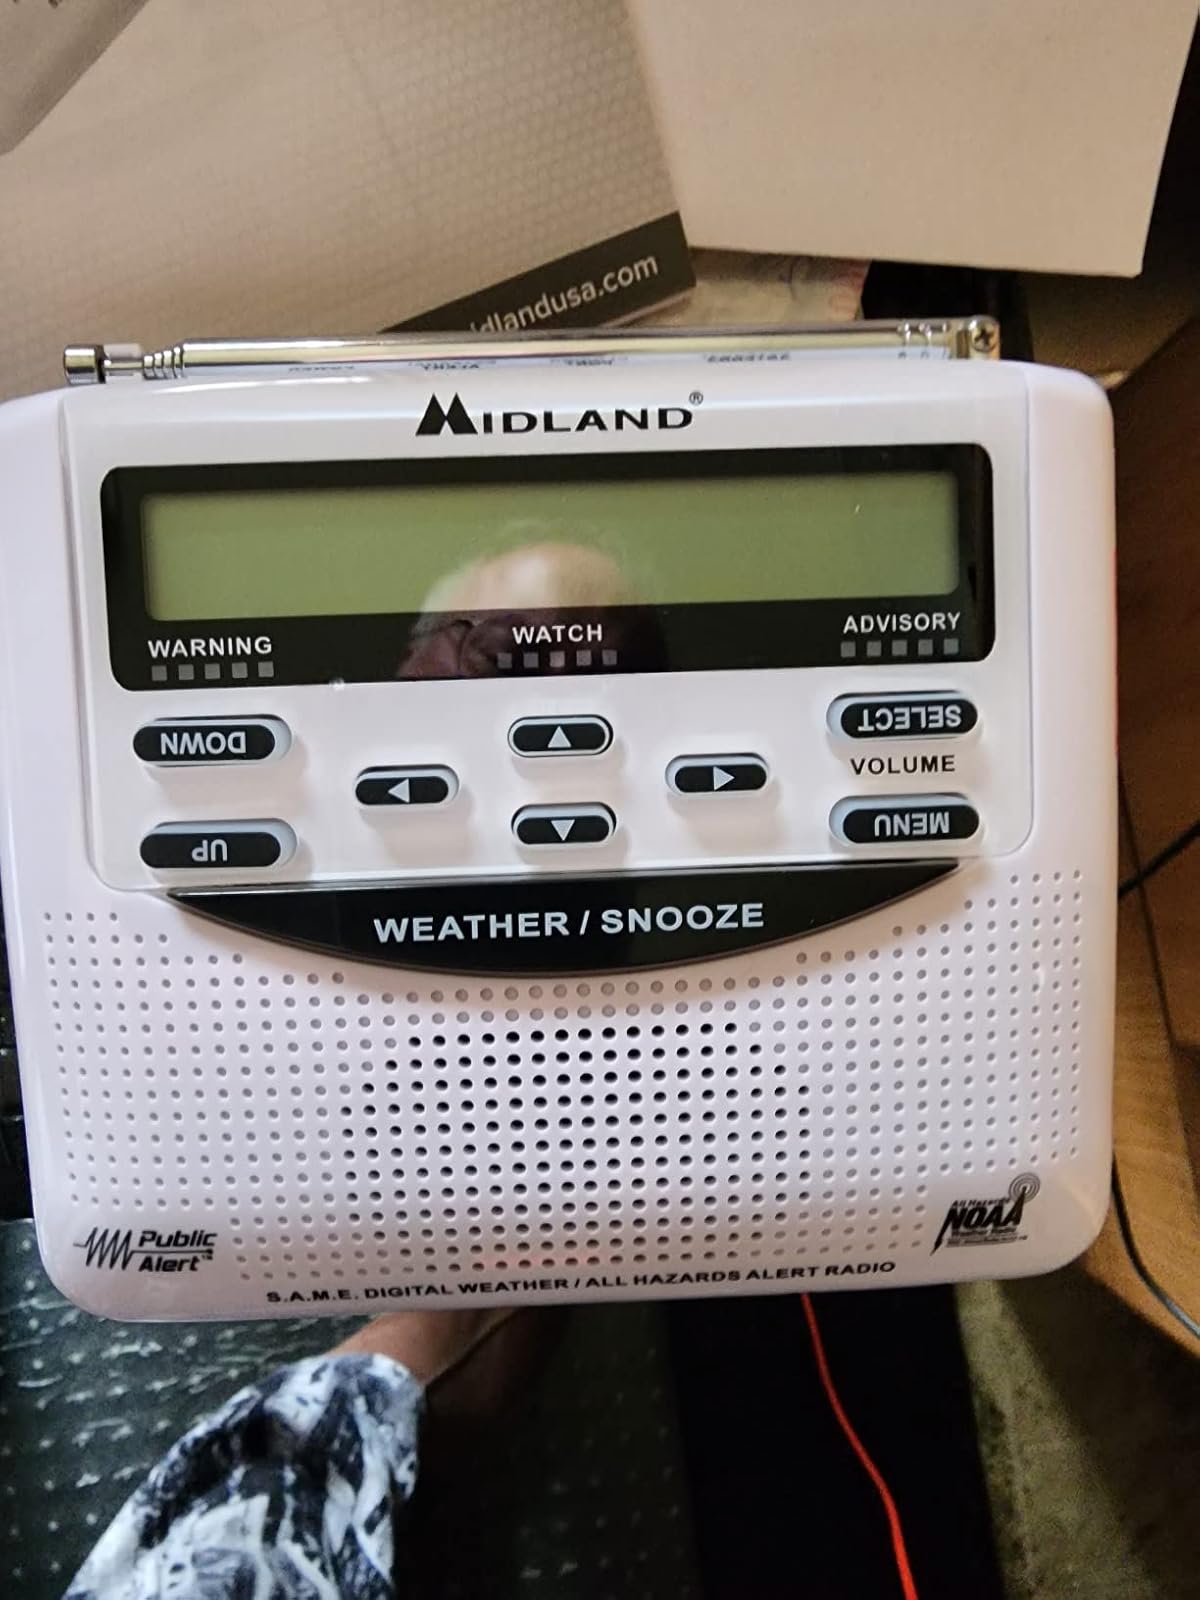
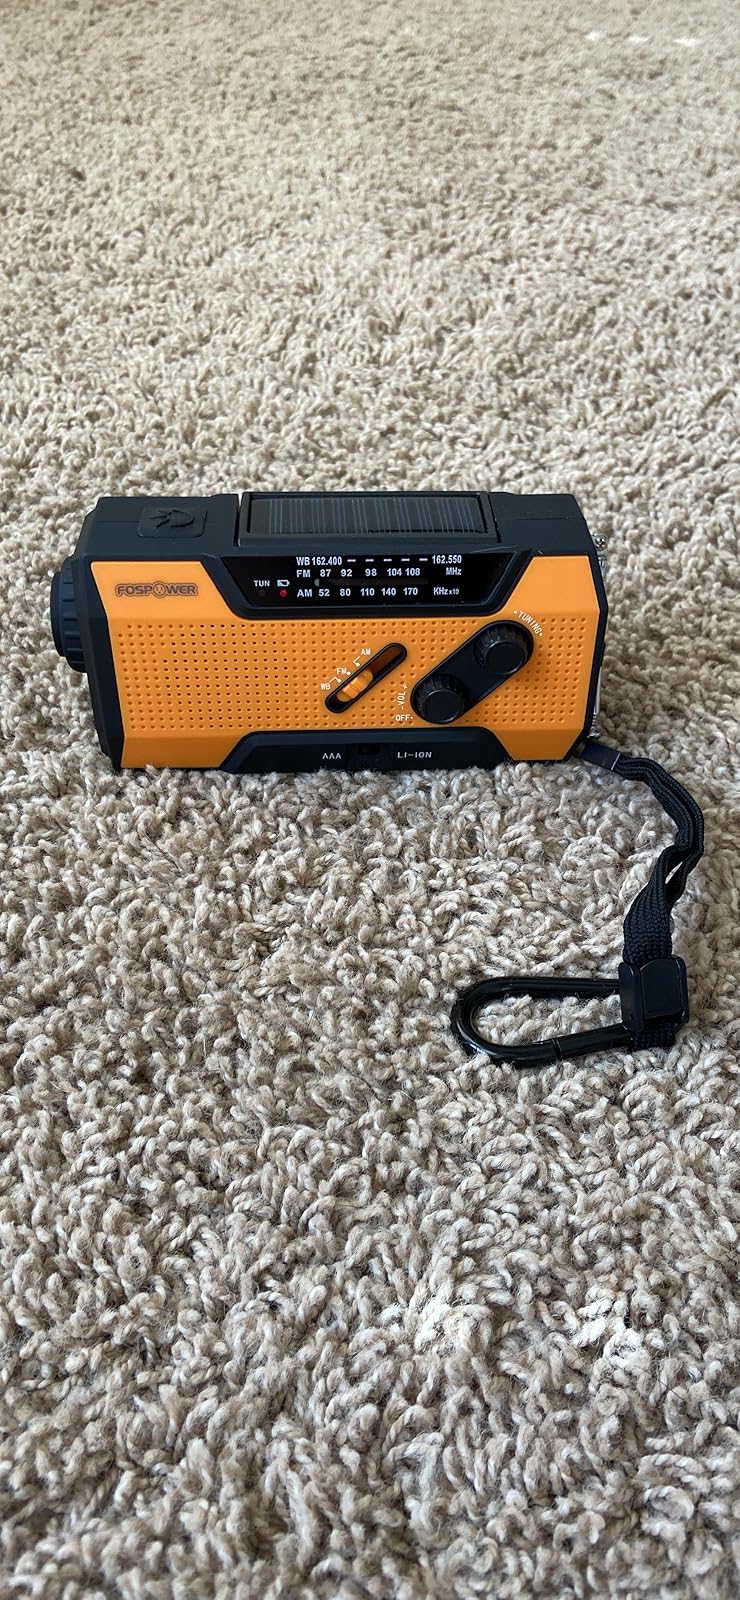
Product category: radio
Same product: no